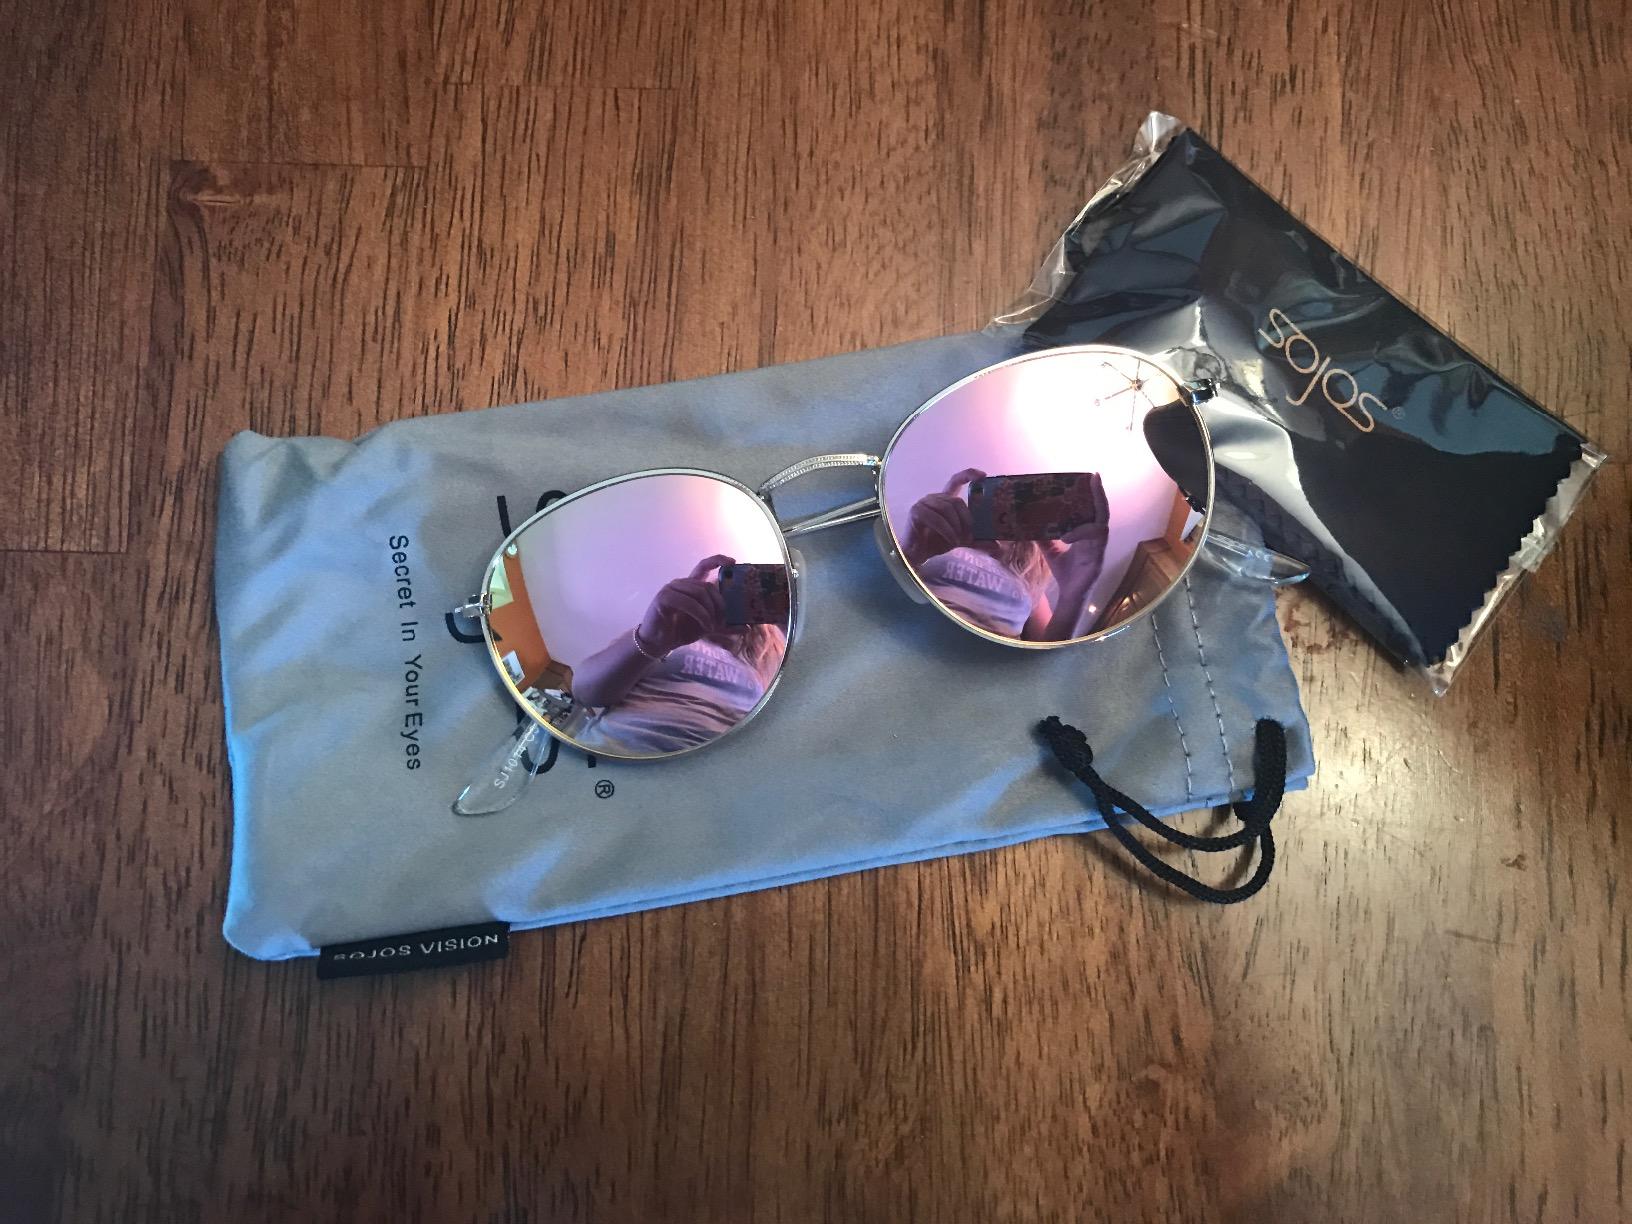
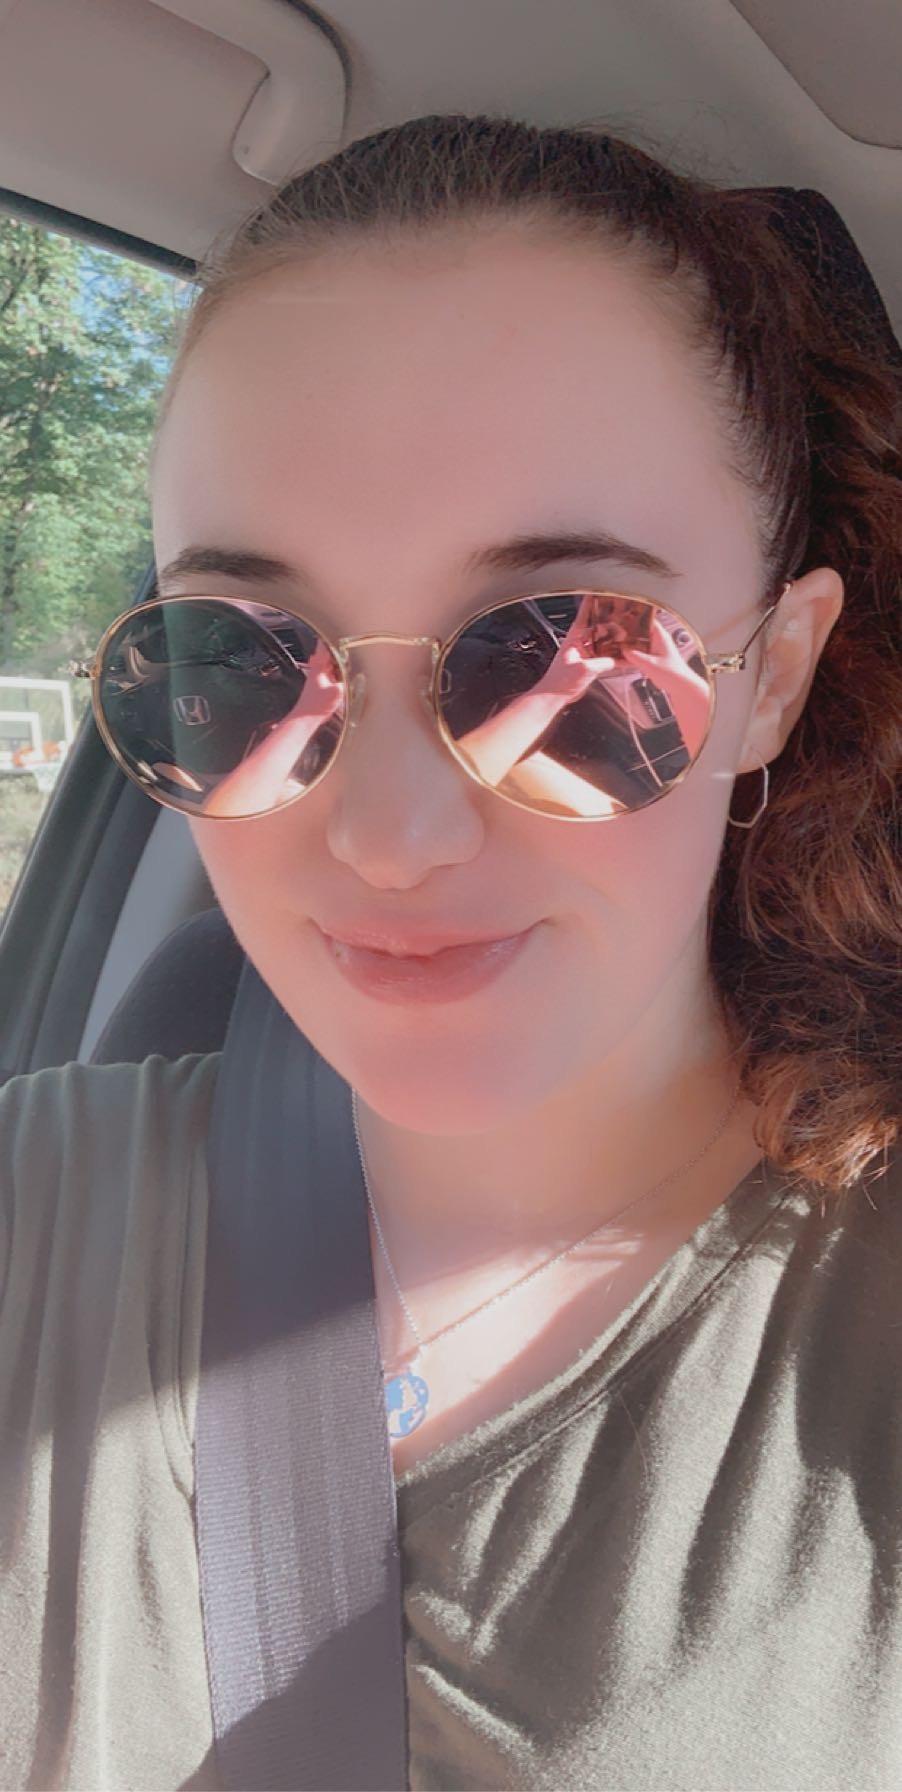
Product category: accessories_sunglasses
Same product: yes